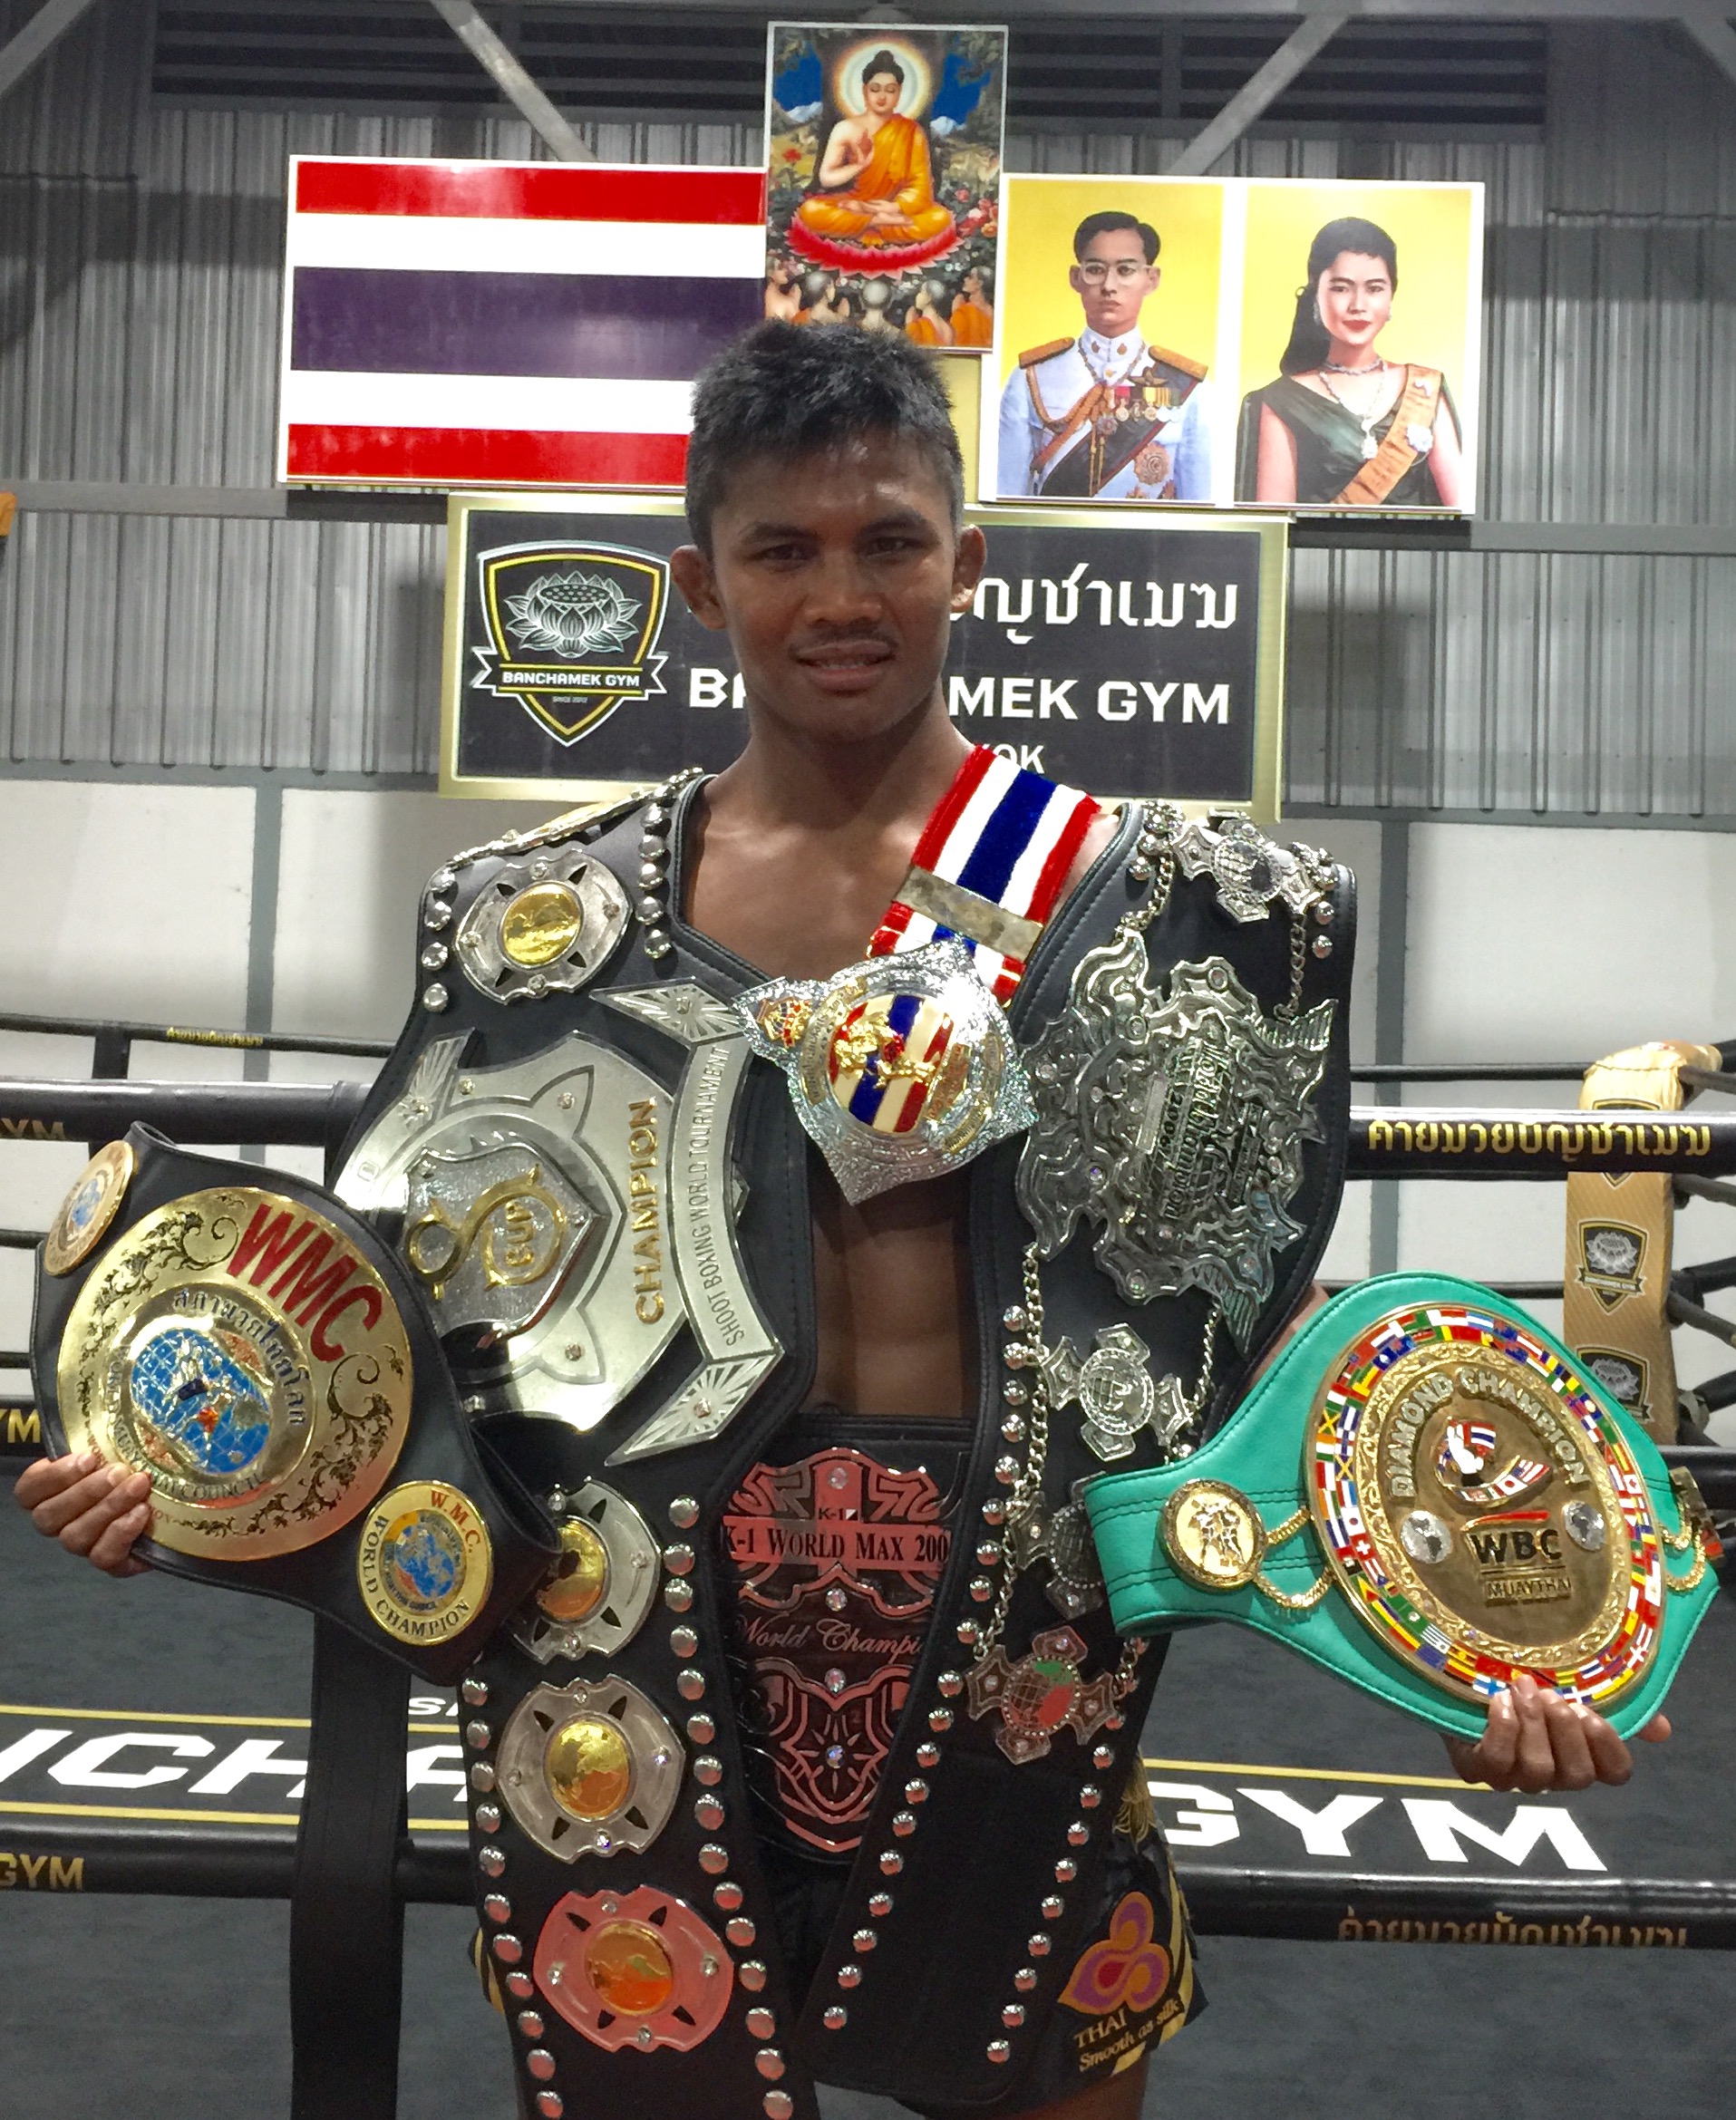
บัวขาว บัญชาเมฆ

| honorific_prefix = ร้อยโท
| name = สมบัติ บัญชาเมฆ
| image = Picbuakaw.jpg
| image_size = 200px
| nickname = บัติ
| birth_date = ปูมเข้ม 'บัวขาว' 'แบล๊กโกลด์' มวยโลก. หนังสือพิมพ์มติชนรายวัน. ปีที่ 35 ฉบับที่ 12420. วันอาทิตย์ที่ 12 มีนาคม พ.ศ. 2555. ISSN 1686-8188. หน้า 13
| birth_place = สุรินทร์ ประเทศไทย
| height_cm = 178
| weight_kg = 72
| spouse = อัญวีณ์ พรชัยวิบูลย์
| coach = ว่าที่ร้อยโท ธีรวัฒน์ ยิ้วยิ้มวุฒิศักดิ์ สาสังข์ธีระพงศ์ ธรรมทอง
| club = ค่ายมวย ป.ประมุข (อดีต) ซีรีส์จบ!แก๊-บัวขาวแฮบปี้เคลียร์ลงตัวค่ายมวยบัญชาเมฆ (ปัจจุบัน)
ร้อยโท สมบัติ บัญชาเมฆ หรือ บัวขาว บัญชาเมฆ ชื่อในวงการว่า บัวขาว เกิดวันที่ 8 พฤษภาคม พ.ศ. 2525 เป็นนักมวยไทย|นักมวยไทย ที่มีชื่อเสียงและเป็นที่ยอมรับในวงการการต่อสู้ระดับสากล โดยเฉพาะในทวีปยุโรปและประเทศญี่ปุ่น เคยเป็นนักมวยไทยสังกัดค่ายมวย ป.ประมุข ข้อมูลส่วนสูงในศึกRWSอยู่ที่ 178 เซนติเมตร น้ำหนัก 72.9 กิโลกรัม บัวขาวจัดเป็นหนึ่งในนักกีฬาอาชีพไทยที่ทำรายได้สูง โดยส่วนใหญ่มาจากการชกมวยที่ต่างประเทศ นอกจากนี้แล้ว ยังมีผลงานการแสดงในภาพยนตร์ไทยเรื่อง "ซามูไร อโยธยา" ซามูไรอโยธยา (2010) และใน พ.ศ. 2554 บัวขาวได้เข้าร่วมแข่งขันในรายการไทยไฟต์ ที่ประเทศไทย ในรุ่น 70 กิโลกรัมน็อกเอาต์ฉบับมวยสยาม. ปีที่ 23 ฉบับที่ 1981. วันที่ 5-11 ตุลาคม 2554. ISSN 15135438. หน้า 11 ซึ่งได้เป็นแชมป์ของการแข่งขัน
บัวขาวเข้าแข่งขันไทยไฟต์อีกครั้งในวันที่ 23 ตุลาคม พ.ศ. 2555 ซึ่งจัดขึ้นที่มหาวิทยาลัยกรุงเทพธนบุรี โดยครั้งนี้ได้พบกับเมาโร เซียรา ซึ่งเป็นนักมวยไทยชาวอิตาลี และบัวขาวเป็นฝ่ายชนะน็อคมวยสยามรายวัน. ปีที่ 20 ฉบับที่ 6995. วันพุธที่ 24 ตุลาคม พ.ศ. 2555. หน้า 6
นอกเหนือจากกีฬาชกมวยแล้ว บัวขาวยังเคยเล่นฟุตบอลอาชีพในไทยลีก ดิวิชั่น 2 ให้กับสโมสรฟุตบอลอาร์แบค ฤดูกาล 2014 ในตำแหน่งศูนย์หน้า
ปัจจุบันบัวขาวยังรับราชการทหารที่โรงเรียนกำลังสำรอง หน่วยบัญชาการรักษาดินแดนและจบการศึกษาจากมหาวิทยาลัยรัตนบัณฑิต
==ชาติภูมิ==
สมบัติ บัญชาเมฆ หรือบัวขาว เป็นบุตรของนายเล็ง กับนางปาน (เสียชีวิตแล้ว) บัญชาเมฆ คุณพ่อเป็นชาวอำเภอปรางค์กู่ จังหวัดศรีสะเกษ ส่วนคุณแม่เป็นชาวจังหวัดสุรินทร์ ซึ่งมีเชื้อสายชาวกูย "บัวขาว" โพสต์คือคนไทย เชื้อสายกูย ไม่ใช่เขมร เข้าใจตรงกันนะ "บัวขาว" โพสต์ร่ายยาว ตนคือคนไทยเชื้อสายกูย ไม่ใช่เขมร โดยครอบครัวบัญชาเมฆ มีบุตร 5 คน ชาย 2 หญิง 3 โดยบัวขาว เป็นบุตรคนที่ 4 ชีวประวัติ บัวขาว บัญชาเมฆ เกิดและเริ่มชีวิตอาชีพมวยไทย ตั้งแต่อายุ 8 ขวบ ที่อำเภอสำโรงทาบ จังหวัดสุรินทร์ จากนั้น เขาได้เข้ากรุงเทพมาสังกัดค่ายมวย ป.ประมุข เมื่ออายุ 15 ปี บัวขาวได้รับเข็มขัดแชมป์มาครองเป็นจำนวนมากภายหลังเริ่มอาชีพมวยไทยที่กรุงเทพ ได้แชมป์เวทีมวยสยามอ้อมน้อย รุ่นเฟเธอร์เวท แชมป์ประเทศไทยรุ่นเฟเธอร์เวท และแชมป์ที่เวทีมวยสยามอ้อมน้อยอีกครั้ง ในรุ่นไลท์เวท ในปี พ.ศ. 2545 บัวขาวชนะเลิศมวยไทยมาราธอนโตโยต้า รุ่น 140 ปอนด์ ที่สนามมวยเวทีลุมพินี ชนะโคบายาชินักชกชาวญี่ปุ่นเปิดประวัติ บัวขาว ป.ประมุข. มติชนสุดสัปดาห์. ปีที่ 32 ฉบับที่ 1648. วันที่ 16-22 มีนาคม พ.ศ. 2555. ISSN 1686-8196. หน้า 96
พ.ศ. 2547 ชนะเลิศรายการ เค-วัน เวิลด์แมกซ์ 2004 ที่กรุงโตเกียว ประเทศญี่ปุ่น โดยชนะ จอห์น เวย์น พาร์ นักมวยไทยชาวออสเตรเลีย โคะฮิรุมาคิ ทากะยูกิ และมาซาโตะแชมป์เก่าชาวญี่ปุ่น และในปีต่อมา บัวขาวเกือบที่จะรักษาแชมป์รายการ เค-วัน ได้ โดยแพ้คะแนน แอนดี้ ซาวเวอร์ ในนัดชิงชนะเลิศอย่างน่ากังขา
พ.ศ. 2549 เข้าชิงชนะเลิศรายการ เค-วัน เวิลด์แมกซ์ ได้ติดต่อกันเป็นปีที่ 3 และเป็นแชมป์ได้อีกครั้ง โดยเป็นนักมวยคนแรกในรายการนี้ที่ชนะเลิศสองสมัย
พ.ศ. 2550 เข้าแข่งขันรายการ เค-วัน เวิลด์แมกซ์ ในวันที่ 28 มิถุนายน พ.ศ. 2550 บัวขาวสามารถผ่านเข้ารอบ 8 คนสุดท้ายโดยชนะคะแนน ไนกีย์ "เดอะ เนเจอรัล" โฮลต์ซเคน นักมวยดัตช์|ชาวฮอลแลนด์
พ.ศ. 2551 เข้าแข่งขันรายการ เค-วัน เวิลด์แมกซ์ โดยบัวขาวแพ้น็อกให้กับ โยชิฮิโร ซาโตะ นักมวยชาวญี่ปุ่น แฟนมวยบางส่วนกังขาว่ามีการล้มมวยหรือไม่ แต่พิจารณาแล้วพบว่าบัวขาวแพ้น็อกจริง ๆ ด้วยเข่าของซาโตะทำให้จุกและโดนหมัดฮุคเข้ากกหูสลบคาเวที นับเป็นความเสียใจของผู้ชมชาวไทยครั้งหนึ่ง
พ.ศ. 2552 เข้าแข่งขันรายการ เค-วัน เวิลด์แมกซ์ โดยคราวนี้สามารถเข้าถึงรอบ 4 คนสุดท้าย แต่ต้องมาแพ้คะแนนให้แอนดี้ ซาวเวอร์ คู่ปรับเก่าอย่างน่ากังขาอีกหน บัวขาวถึงกับออกมาให้สัมภาษณ์ว่าอยากให้กรรมการชี้แจงผลการตัดสิน แฟนมวยเควันต่างพากันเห็นใจบัวขาวโดยมีหลักฐานคือผลโหวตนักสู้เค-วันแม็กซ์ของปีนี้ บัวขาวได้เป็นอันดับ 2 ด้อยกว่าเพียงจอร์จิโอ เปโตรเซียน ผู้เป็นแชมป์รายการเควันปีนี้เท่านั้น
พ.ศ. 2554 เข้าแข่งขันในรายการไทยไฟท์ โดยเป็นฝ่ายชนะน็อค ไมเคิล พิซิเทโล่ ซึ่งเป็นนักมวยไทยชาวฝรั่งเศสในรอบรองชนะเลิศ และได้พบกับแฟร้งค์ จอร์จี้ จากประเทศออสเตรเลียในรอบชิงชนะเลิศที่ลานพระบรมรูปทรงม้า ในวันที่ 18 ธันวาคม ของปีเดียวกันนี้มวยสยามรายวัน. ปีที่ 19 ฉบับที่ 6664. วันจันทร์ที่ 28 พฤศจิกายน พ.ศ. 2554. หน้า 6 ซึ่งบัวขาวเป็นฝ่ายชนะ และครองแชมป์ในการแข่งขันครั้งนี้
พ.ศ. 2555 ตกเป็นข่าวฮือฮาเมื่อได้หายตัวออกจากค่ายอย่างเป็นปริศนา หลังจากนั้นไม่นาน บัวขาวก็ได้ปรากฏตัวพร้อมเผยว่า ที่ต้องหนีออกจากค่ายเนื่องจากไม่พอใจในหลาย ๆ อย่าง และต้องการเป็นอิสระ ซึ่งทางค่าย ป.ประมุขก็ได้เผยว่า หากบัวขาวขึ้นชกต่อไป จะถือว่าผิดสัญญาตามกฎหมาย และจะทำการฟ้องร้อง แต่ในในวันที่ 17 เมษายน บัวขาวได้ขึ้นชกในรายการไทยไฟท์ ในนัดเปิดรายการ ที่แหลมบาลีฮาย พัทยา ในรุ่น 70 กิโลกรัม ในฐานะแชมป์เก่า เป็นฝ่ายเอาชนะน็อก รัสเต็ม ซารีปอฟ นักมวยชาวรัสเซียไปได้ในยกที่ 2 ซึ่งหลังการชก บัวขาวเปิดเผยว่า ตนขึ้นชกโดยไม่กลัวว่าจะผิดกฎหมาย แม้จะต้องติดคุกก็ตาม หน้า 19 เดลินิวส์ฉบับที่ 22,833: วันพุธที่ 18 เมษายน พ.ศ. 2555
ปัจจุบัน ทำค่ายมวยที่บ้านเกิดบ้านสองหนอง อำเภอสำโรงทาบจ.สุรินทร์ "ค่ายบัญชาเมฆ"เพื่อให้เยาวชนรุ่นใหม่ได้มีโอกาสศึกษาศิลปะแม่ไม้มวยไทย
== วุฒิการศึกษา ==
* สำเร็จการศึกษา บริหารธุรกิจบัณฑิต (ปริญญาตรี) สาขาการจัดการ หลักสูตรบริหารธุรกิจบัณฑิต (บธ.บ.) มหาวิทยาลัยรัตนบัณฑิต ปีการศึกษา 2559
ในการนี้ ทูลกระหม่อมหญิงอุบลรัตนราชกัญญา สิริวัฒนาพรรณวดี เสด็จพระดำเนินเป็นองค์ประธาน ในพิธีพระราชทานปริญญาบัตรแก่ผู้สำเร็จการศึกษา มหาวิทยาลัยรัตนบัณฑิต ประจำปีการศึกษา 2559 ณ อาคารชุมพรเขตอุดมศักดิ์ หอประชุมกองทัพเรือ กรุงเทพมหานคร (วันที่ 30 พฤศจิกายน พ.ศ. 2560)
* สำเร็จการศึกษา รัฐประศาสนศาสตรมหาบัณฑิต (ปริญญาโท) สาขาวิชาการบริหารสาธารณะ (ภาคพิเศษ) วิทยาลัยบริหารศาสตร์ มหาวิทยาลัยแม่โจ้ ปีการศึกษา 2565
== การหายตัวไปใน พ.ศ. 2555 ==
ตั้งแต่วันที่ 1 มีนาคม พ.ศ. 2555 บัวขาวได้หายตัวไปอย่างลึกลับ และไม่สามารถติดต่อได้ โดยทางฝ่ายจัดการได้ยกเลิกแผนการเดินทางไปประเทศญี่ปุ่น ตลอดจนแผนการแข่งขันที่จะจัดขึ้นทั้งในประเทศฝรั่งเศส และอังกฤษคมชัดลึก. ปีที่ 11 ฉบับที่ 3794. วันเสาร์ที่ 10 มีนาคม พ.ศ. 2555. หน้า 23-24 โดยมีการกล่าวถึงการหายตัวของบัวขาวในสื่อมวลชนหลายแห่ง ทั้งในและนอกประเทศไทยหนังสือพิมพ์มติชนรายวัน. ปีที่ 35 ฉบับที่ 12419. วันอาทิตย์ที่ 11 มีนาคม พ.ศ. 2555. ISSN 1686-8188. หน้า 12คมชัดลึก. ปีที่ 11 ฉบับที่ 3795. วันอาทิตย์ที่ 11 มีนาคม พ.ศ. 2555. หน้า 31 และในที่สุด บัวขาวก็ได้เปิดเผยตัว โดยให้สัมภาษณ์ว่า ที่หายตัวนั้นไปไม่ได้เป็นอารมณ์ชั่ววูบ แต่ตัดสินใจอย่างดีแล้ว เนื่องจากไม่พอใจในเรื่องส่วนแบ่งค่าตัวของตัวเอง และนักมวยรุ่นน้องในค่าย "บัวขาว" โผล่!เคืองค่าย ขอพักใจไม่มีกำหนด จากผู้จัดการออนไลน์
ที่สุดในวันที่ 17 เมษายน ปีเดียวกัน บัวขาวได้ขึ้นชกในรายการไทยไฟท์ ที่แหลมบาลีฮาย พัทยา ในรุ่น 70 กิโลกรัม ในฐานะแชมป์เก่า และถือเป็นนักมวยแทน ไทรโยค พุ่มพันธุ์ม่วง ที่พักผ่อนไม่เกิน 21 วัน ตามพระราชบัญญัติกีฬามวย โดยเป็นฝ่ายเอาชนะน็อก รัสเต็ม ซารีปอฟ นักมวยชาวรัสเซียไปได้ในยกที่ 2 ซึ่งหลังการชก บัวขาวเปิดเผยทั้งน้ำตาว่า ตนขึ้นชกโดยไม่กลัวว่าจะผิดกฎหมาย แม้จะต้องติดคุกก็ตาม เพราะก่อนหน้านั้นทางค่าย ป.ประมุข ได้เปิดเผยสัญญาว่า หากบัวขาวขึ้นชกในรายการนี้โดยที่ไม่สังกัดค่ายจะถือว่าผิดกฎหมาย และจะทำการฟ้องร้องหน้า 19 เดลินิวส์ฉบับที่ 22,833: วันพุธที่ 18 เมษายน พ.ศ. 2555
บัวขาว ได้ร่วมกับ ดี พุฒหอม (ครูมวยคนแรก) และ ทอง บุรากร (เทรนเนอร์คนแรก) เปิดค่ายฝึกสอนมวยไทย ที่จังหวัดสุรินทร์ โดยใช้ชื่อค่าย "บัวขาว" หรือ "บัญชาเมฆ" เป็นชื่อชั่วคราวหนังสือพิมพ์มติชนรายวัน. ปีที่ 35 ฉบับที่ 12430. วันพฤหัสบดีที่ 22 มีนาคม พ.ศ. 2555. ISSN 1686-8188. หน้า 15 ก่อนที่จะเซ็นสัญญาร่วมกับค่ายมวย ป.ประมุขอีกครั้งเป็นระยะเวลา 5 ปี
== ชีวิตส่วนตัว ==
ด้านครอบครัว มีภรรยานอกสมรสก็คือ นางสาวอัญวีณ์ พรชัยวิบูลย์ หรือเก๋ มีลูกสาว 1 คนก็คือ ด.ญ.พิมพ์ญาดา บัญชาเมฆ (สกุลเดิม : พรชัยวิบูลย์) หรือน้องมีตังค์ และอีกชื่อหนึ่งน้องข้าวหอม ซึ่งเกิดเมื่อวันที่ 1 ธันวาคม 2558 “บัวขาว”รับ“มีตังค์”ลูกสาว โอดเมียเรียกเลี้ยงดู25ล.
== โปรโมเตอร์ ==
บัวขาว ได้เป็นโปรโมเตอร์จัดการแข่งขันชกมวยเองเมื่อปี พ.ศ. 2556 ในรายการ "แม็กซ์เวิลด์แชมเปี้ยน 2013" ที่สนามสุรินทร์ภักดี จังหวัดสุรินทร์ ซึ่งเป็นรายการการแข่งขันมวยไทยในระดับนานาชาติ ในแบบทัวร์นาเมนต์ โดยการแข่งขันเริ่มขึ้นในวันที่ 6 พฤษภาคม ปีเดียวกันบัวขาว'ประเดิม", หน้า 21-21, 38. ไทยรัฐ: ปีที่ 34 ฉบับที่ 20177. ศุกร์ที่ 19 เมษายน พ.ศ. 2556
== รับราชการทหาร ==
บัวขาว บัญชาเมฆ หรือนายสมบัติ บัญชาเมฆ ได้เข้ารายงานตัวที่ โรงเรียนนายสิบทหารบก ค่ายธนะรัชต์ ศูนย์การทหารราบ อำเภอปราณบุรี จังหวัดประจวบคีรีขันธ์ เมื่อวันที่ 6 ตุลาคม พ.ศ. 2557 เพื่อเป็นทหาร โดยได้รับตำแหน่งแรกเป็นรองผู้บังคับหมู่ หมวดบริการ กองร้อยบริการ กองบริการ โรงเรียนการกำลังสำรอง ศูนย์การกำลังสำรอง
===การศึกษาหลักสูตรทางการทหาร===
* จบหลักสูตรส่งทางอากาศ รุ่นที่ 338 โรงเรียนสงครามพิเศษ ศูนย์สงครามพิเศษ
== ค่ายมวยบัญชาเมฆ ==
บัวขาวก่อตั้ง "ค่ายมวยบัญชาเมฆ" ซึ่งมีนักมวยไทยที่มีชื่อเสียงอีก 2 คน คือ ซุปเปอร์บอน บัญชาเมฆ และ นารูโตะ บัญชาเมฆ และ ธนาธร บัญชาเมฆ (ดาวรุ่งโต๊ะจีน)
== เกียรติประวัติ ==
* แชมป์ประเทศไทย รุ่นเฟเธอร์เวท (ที่สนามมวยลุมพินี) ปี 2544
* แชมป์ K-1 World MAX champion ปี 2547 (2004) และ 2549 (2006) เข้าชิงรอบสุดท้ายถึง 5 ครั้ง ได้แชมป์ 2 สมัย
* แชมป์ 2010 Shoot Boxing S-Cup World champion ปี 2553 คนไทยคนแรก และคนเดียวในประเทศไทย
* แชมป์ สภามวยไทยโลก ในพระบรมราชูปถัมภ์ WMC World champion ปี 2549, 2552, 2554, 2557
* แชมป์ สภามวยโลก WBC Muaythai Diamond World Championship ปี 2557
* แชมป์ ไหว้ครูมวยไทยสวยงาม สนามมวยลุมพินี ปี 2545
* ถ้วยพระราชทาน พระบาทสมเด็จพระเจ้าอยู่หัว รัชกาลที่ ๙ แชมป์มวยไทยไฟท์ ปี 2554, 2555
* ถ้วยพระราชทาน พระบาทสมเด็จพระเจ้าอยู่หัว รัชกาลที่ ๙ รางวัลนักกีฬาอาชีพดีเด่น ปี 2555
* ถ้วยพระราชทาน กษัตริย์อัลแบร์ตที่ 2 แห่งโมนาโค แชมป์ "มอนติคาโล ไฟต์ติง มาสเตอร์" ปี 2557
* กรรมการบริหารสมาคมกีฬาคิกบ็อกซิงแห่งประเทศไทย และผู้จัดการทีมนักกีฬากีฬาคิกบ็อกซิงในซีเกมส์ 2021|คิกบ็อกซิงทีมชาติไทย ในการแข่งขันกีฬาซีเกมส์ 2021 ที่ประเทศเวียดนาม
* ได้รับโล่ห์ ลักษณะผู้นำดีเด่น โรงเรียนสงครามพิเศษ ศูนย์สงครามพิเศษ
==รางวัลเชิดชูเกียรติคุณ,ปริญญากิตติมศักดิ์==
* เข้ารับพระราชทานปริญญาบัตรวิทยาศาสตร์มหาบัณฑิตกิตติมศักดิ์ (ปริญญาโทกิตติมศักดิ์เชิดชูเกียรติคุณ) สาขาวิทยาศาสตร์การกีฬา โดยมติสภามหาวิทยาลัยเกษตรศาสตร์ ปี พ.ศ. 2556
ในการนี้ สมเด็จพระเจ้าลูกเธอ เจ้าฟ้าจุฬาภรณ์วลัยลักษณ์ อัครราชกุมารี เสด็จพระราชดำเนินแทนพระองค์ ในพิธีพระราชทานปริญญาบัตร
* เข้ารับพระราชทานปริญญาปรัชญาดุษฎีบัณฑิตกิตติมศักดิ์ (ปริญญาเอกกิตติมศักดิ์เชิดชูเกียรติคุณ) สาขาวิชายุทธศาสตร์ การพัฒนาภูมิภาค (กลุ่มการศึกษาและจัดการภูมิปัญญา) โดยมติสภามหาวิทยาลัยราชภัฏสุรินทร์ ปี พ.ศ. 2557
ในการนี้ สมเด็จพระบรมโอรสาธิราช เจ้าฟ้ามหาวชิราลงกรณ สยามมกุฎราชกุมาร เสด็จพระราชดำเนินแทนพระองค์ ในพิธีพระราชทานปริญญาบัตร
* ได้รับปริญญาศิลปศาสตรดุษฎีบัณฑิตกิตติมศักดิ์ สาขาวิชาการจัดการการกีฬา (ปริญญาเอกกิตติมศักดิ์เชิดชูเกียรติคุณ) โดยมติสภามหาวิทยาลัยรัตนบัณฑิต ปี พ.ศ. 2565
== สถิติการแข่งขัน ==
| class="toccolours" width=95% style="clear:both; margin:1.5em auto; font-size:85%; text-align:center;"
|-
! colspan=2 style="background:#A9A9A9" | สถิติการแข่งขัน
|- valign="top"
|
ชนะ 243 ครั้ง (ชนะน็อค 74 ครั้ง), แพ้ 24 ครั้ง, เสมอ 14 ครั้ง
|class="wikitable" width="100%"
|- align="center" bgcolor="#dddddd"
| วันที่ || ผล || คู่ชก || รายการ || สถานที่ || วิธีชนะ || ยก || เวลา
|- style="background:#cfc;"
| 2024-03-23 || Win ||align=left| มิโนรุ คิมูระ|| 2024_in_Rizin_Fighting_Federation#Rizin Landmark 9|Rizin Landmark 9 || Kobe, Japan ||KO (Right cross) || 2 ||1:19
|- style="background:#cfc;"
| 2023-12-02 || Win ||align=left| Nayanesh Ayman || Legend of Rajadamnern: The Revenge || Bangkok, Thailand ||Decision (Unanimous) || 3 || 3:00
|- style="background:#c5d2ea;"
| 2023-09-24 || NC ||align=left| Wang Yanlong || Grandview International Fight Super Competition || Guangzhou, China || No contest (Ruleset confusion) || 1 || 3:00
|- style="background:#c5d2ea;"
| 2023-09-09 || NC ||align=left| Yasuhiro Kido || Legend of Rajadamnern: Last of the Generation, Rajadamnern Stadium || Bangkok, Thailand || Doctor stoppage (head clash) || 2 ||
|- style="background:#c5d2ea;"
| 2023-05-06 || Draw ||align=left| Rukiya Anpo || 2023 in Rizin Fighting Federation#Rizin 42|Rizin 42 || Tokyo, Japan || Decision (Unanimous)|| 3 ||3:00
|- style="background:#cfc;"
| 2022-07-06 || Win ||align=left| Dmitry Varats || World Fight Muay Thai Series || Phnom Penh, Cambodia || Decision (Unanimous) || 3 || 3:00
|- style="background:#cfc;"
| 2019-10-27 || Win ||align=left| Chris Ngimbi || MAS Muay Thai || Phnom Penh, Cambodia || TKO (Referee stoppage) || 1 || 4:10
|- style="background:#cfc;"
| 2019-03-09|| Win ||align=left| Artem Pashporin || All Star Fight 8||Thailand || Decision (Unanimous)|| 3 || 3:00
|- style="background:#cfc;"
| 2019-01-27 || Win ||align=left| Niclas Larsen || All Star Fight 7 || Phuket, Thailand || TKO (Referee stoppage) || 3 || 3:00
|- style="background:#cfc;"
| 2018-11-04 || Win ||align=left| Gaetan Dambo|| All Star Fight 6 || Pattaya, Thailand || Decision (Unanimous) || 3 || 3:00
|- style="background:#cfc;"
| 2018-07-06 || Win ||align=left| Michael Krcmar|| All Star Fight 5 || Prague, Czech Republic || Decision (Unanimous) || 3 || 3:00
|- style="background:#cfc;"
| 2018-05-21 || Win ||align=left| Victor Nagbe || All Star Fight 4 || Hong Kong || Decision (Unanimous) || 3 || 3:00
|- style="background:#cfc;"
| 2018-04-28 || Win ||align=left| Luis Passos || All Star Fight 3 || Bangkok, Thailand || Decision (Unanimous) || 3 || 3:00
|- style="background:#fbb;"
| 2018-03-05 || Loss||align=left| Jonay Risco || Enfusion 63 || Abu Dhabi || Decision|| 5 || 3:00
|-
! style=background:white colspan=9 |
|- style="background:#cfc;"
| 2018-02-04 || Win ||align=left| Nayanesh Ayman || 2018 in Kunlun Fight|Kunlun Fight 69 || Guiyang, China || KO (Left Hook) || 1 || 2:06
|- style="background:#cfc;"
| 2017-11-12 || Win ||align=left| Marouan Toutouh || 2017 in Kunlun Fight|Kunlun Fight 67 || Sanya, China || KO (Left Hook) || 2 || 1:03
|- style="background:#cfc;"
| 2017-09-30 || Win ||align=left| Sergey Kulyaba || All Star Fight 2 || Bangkok, Thailand || Decision (Unanimous) || 3 || 3:00
|-
|- style="background:#cfc;"
| 2017-08-20 || Win ||align=left| Azize Hlali || All Star Fight || Bangkok, Thailand || KO (Left Hook) || 1 || 2:52
|-
|- style="background:#cfc;"
| 2017-06-11 || Win ||align=left| Kong Lingfeng || 2017 in Kunlun Fight|Kunlun Fight 62 || Bangkok, Thailand || Decision (Unanimous) || 3 || 3:00
|-
|- style="background:#cfc;"
| 2017-01-01 || Win ||align=left| Tian Xin || 2017 in Kunlun Fight|Kunlun Fight 56 || Sanya, China || Decision (Unanimous) || 3 || 3:00
|-
|- style="background:#cfc;"
| 2016-12-10 || Win ||align=left| Andrei Kulebin || Phoenix Fighting Championship || Lebanon|Zouk Mikael, Lebanon || Decision (Unanimous) || 3 || 3:00
|-
! style=background:white colspan=9 |
|- style="background:#fbb;"
| 2016-11-05 || Loss ||align="left"| Yi Long || 2016 in Wu Lin Feng#Wu Lin Feng 2016: Fight of the Century 2|Wu Lin Feng 2016: Fight of the Century || Zhengzhou, China || Decision (Unanimous)|| 3 || 3:00
|-
! style=background:white colspan=9 |
|- style="background:#cfc;"
| 2016-09-24 || Win ||align=left| Dylan Salvador || 2016 in Kunlun Fight#Kunlun Fight 53|Kunlun Fight 53 - Muay Thai 70kg Championship || Beijing, China || Decision || 3 || 3:00
|-
! style=background:white colspan=9 |
|- style="background:#cfc;"
| 2016-06-05 || Win ||align=left| Wang Weihao || 2016 in Kunlun Fight#Kunlun Fight 45|Kunlun Fight 45 || Chengdu, China || TKO (Right High Kick) || 1 || 2:35
|- style="background:#cfc;"
| 2016-03-20 || Win ||align=left| Kong Lingfeng || 2016 in Kunlun Fight#Kunlun Fight 39|Kunlun Fight 39 || Dongguan, China || Decision (Unanimous) || 3 || 3:00
|- style="background:#cfc;"
| 2016-01-09 || Win ||align=left| Liu Hainan || 2016 in Kunlun Fight#Kunlun Fight 36|Kunlun Fight 36 || Shanghai, China || Decision (Unanimous) || 3 || 3:00
|- style="background:#cfc;"
| 2015-10-28 || Win ||align=left| Gu Hui || 2015 in Kunlun Fight#Kunlun Fight 32|Kunlun Fight 32 || Dazhou, China || TKO (knees)|| 2 || 1:54
|- style="background:#fbb;"
| 2015-07-28 || Loss ||align=left| Khayal Dzhaniev || Topking World Series 4 – 70&nbsp;kg Tournament, Semi-finals || Hong Kong, China || Decision || 3 || 3:00
|- style="background:#cfc;"
| 2015-07-01 || Win ||align=left| Artem Pashporin || T-one Muay Thai 2015 || Beijing, China ||Decision (Unanimous) || 3 || 3:00
|- style="background:#cfc;"
| 2015-06-06 || Win ||align=left| Yi Long || Wu Lin Feng 2015 – Fight of the Century || Jiyuan, China || Decision (Unanimous) || 3 || 3:00
|-
! style=background:white colspan=9 |
|- style="background:#cfc;"
| 2015-05-02 ||Win ||align=left| Yuan Bin || Quanwei WMC Muaythai International Title 2015 || Xiamen, China || Decision || 3 || 3:00
|-
! style=background:white colspan=9 |
|- style="background:#cfc;"
| 2014-12-20 || Win ||align=left| Dmytro Konstantinov || Topking World Series 3 – 70&nbsp;kg Tournament, Quarter-finals || Hong Kong, China || Decision (unanimous) || 3 || 3:00
|- style="background:#cfc;"
| 2014-11-15 || Win ||align=left| Steve Moxon || Topking World Series 2 || Paris, France || TKO (elbow) || 3 || 1:07
|- style="background:#fbb;"
| 2014-10-11 || Loss ||align=left| Enriko Kehl || K-1 World MAX 2014 World Championship Tournament Final || Pattaya, Thailand || Forfeit (Left before announcement of the 4th) || 4 || 0:00
|-
! style=background:white colspan=9 |
|- style="background:#cfc;"
| 2014-09-13 || Win ||align=left| Zhang Chunyu || Topking World Series - 70&nbsp;kg Tournament, Final 16 || Minsk, Belarus || Decision (unanimous) || 3 || 3:00
|- style="background:#cfc;"
| 2014-08-15 || Win ||align=left| Abdoul Touré || Chiang Rai WBC Muaythai Championship || Chiang Rai|Chiang Rai, Thailand || TKO (Right cross elbow) || 3 || 0.44
|-
! style=background:white colspan=9 |
|- style="background:#cfc;"
| 2014-06-14 || Win ||align=left| Djime Coulibaly || Monte Carlo Fighting Masters 2014 || Monte Carlo, Monaco || Decision (unanimous) || 5 || 3:00
|-
! style=background:white colspan=9 |
|- style="background:#cfc;"
|2014-06-06 || Win || align=left| Adaylton Freitas || Muay Thai in Macau || Macau || KO (Left High Kick)|| 2 || 1:12
|- style="background:#cfc;"
|2014-04-14 || Win || align=left| Victor Nagbe || Combat Banchamek || Surin, Thailand || Decision (unanimous) || 3 || 3:00
|- style="background:#cfc;"
|2014-02-23 || Win || align=left| Lee Sung-Hyun || List of K-1 events|K-1 World MAX 2013 Final 4|| Baku, Azerbaijan || Decision (unanimous) || 3 || 3:00
|-
! style=background:white colspan=9 |
|- style="background:#cfc;"
| 2013-12-28 || Win ||align=left| :zh:周志鹏|Zhou Zhipeng || List of K-1 events|K-1 World MAX 2013 Quarter-finals || Foshan, China || Extension round decision || 4 || 3:00
|-
! style=background:white colspan=9 |
|- style="background:#cfc;"
| 2013-12-10 || Win ||align=left| Enriko Kehl || Max Muay Thai|MAX Muay Thai 5: The Final Chapter || Khon Kaen, Thailand || Decision || 3 || 3:00
|- style="background:#cfc;"
| 2013-10-06 || Win ||align=left| Yoshihiro Sato || Max Muay Thai|MAX Muay Thai 4 || Sendai, Japan || Decision || 3 || 3:00
|- style="background:#cfc;"
| 2013-09-14 || Win ||align=left| David Calvo || List of K-1 events|K-1 World MAX 2013 Final 16|| Mallorca, Spain || KO (left hook to the body) || 1 || 2:20
|-
! style=background:white colspan=9 |
|- style="background:#cfc;"
| 2013-08-10 || Win ||align=left| Dong Wenfei || Wu Lin Feng & MAX Muay Thai 3 || Zhengzhou, China || Decision (2-1) || 3 || 3:00
|- style="background:#cfc;"
| 2013-05-06 || Win || align=left| Malik Watson || Max Muay Thai|MAX Muay Thai 1 || Surin, Thailand|Surin, Thailand || KO || 2 ||
|- align="center" bgcolor="#CCFFCC"
| 2012-12-16 || ชนะ ||align=left| วิตาลี เกอร์คอฟ || ไทยไฟต์|ไทยไฟท์ 2012: คิงออฟมวยไทยทัวร์นาเมนท์ รอบชิงชนะเลิศ, 70 กก. ไฟนอล || ลานพระบรมรูปทรงม้า กรุงเทพ ประเทศไทย || กรรมการตัดสิน || 3 || 3:00
|-
! style=background:white colspan=9 |
|-
|- align="center" bgcolor="#CCFFCC"
| 2012-11-25 || ชนะ ||align=left| Tomoyuki Nishikawa|| ไทยไฟต์|ไทยไฟท์ 2012: คิงออฟมวยไทยทัวร์นาเมนท์ รอบสอง, 70 กก. เซมิไฟนอล || นครราชสีมา ประเทศไทย || กรรมการตัดสิน (เป็นเอกฉันท์) || 3 || 3:00
|- align="center" bgcolor="#CCFFCC"
| 2012-10-23 || ชนะ ||align=left| Mauro Serra|| ไทยไฟต์|ไทยไฟท์ 2012: คิงออฟมวยไทยทัวร์นาเมนท์ รอบแรก, 70 กก. ควอเตอร์ไฟนอล || กรุงเทพ ประเทศไทย || ทีเคโอ (เข่าขวาเข้าลำตัว) || 3 ||
|- align="center" bgcolor="#CCFFCC"
| 2012-08-17 || ชนะ ||align=left| Toure Abdoul|| ไทยไฟท์ เอ็กซ์ตรีม 2012 || เลสเตอร์ อังกฤษ || ทีเคโอ (เตะขวากลางลำตัว) || 2 || 1:02
|- align="center" bgcolor="#CCFFCC"
| 2012-04-17 || ชนะ ||align=left| Rustem Zaripov|| ไทยไฟต์|ไทยไฟท์ 2012 || พัทยา ประเทศไทย || เคโอ (ไล่ถลุง) || 2 || 2:45
|- align="center" bgcolor="#CCFFCC"
| 2012-01-21 || ชนะ ||align=left| Dzhabar Askerov|| Yokkao Extreme 2012 || มิลาน อิตาลี || กรรมการตัดสิน || 3 || 3:00
|- align="center" bgcolor="#CCFFCC"
| 2011-12-18 || ชนะ ||align=left| Frank Giorgi|| ไทยไฟท์ 2011 70 กก. ทัวร์นาเมนท์, ไฟนอล || กรุงเทพ ประเทศไทย || กรรมการตัดสิน || 3 || 3:00
|-
! style=background:white colspan=9 |
|-
|- align="center" bgcolor="#CCFFCC"
| 2011-11-27 || ชนะ ||align=left| Mickael Piscitello|| ไทยไฟท์ 2011 70 กก. ทัวร์นาเมนท์, เซมิ ไฟนอล || กรุงเทพ ประเทศไทย || เคโอ (ข้อศอกขวา) || 3 ||
|-
|- align="center" bgcolor="#CCFFCC"
| 2011-09-25 || ชนะ ||align=left| Abdallah Mabel|| ไทยไฟท์ 2011 70 กก. ทัวร์นาเมนท์, ควอเตอร์ ไฟนอล || กรุงเทพ ประเทศไทย || กรรมการตัดสิน || 3 || 3:00
|-
|- align="center" bgcolor="#CCFFCC"
| 2011-09-02 || ชนะ ||align=left| Warren Stevelmans|| มวยไทย พรีเมียร์ ลีก: รอบ 1 || ลอง บีช, ซีเอ ประเทศสหรัฐอเมริกา || ทีเคโอ || 4 ||
|-
! style=background:white colspan=9 |
|- align="center" bgcolor="#CCFFCC"
| 2011-08-07 || ชนะ ||align=left| โทโมอากิ มากิโน|| ไทยไฟท์|ไทยไฟท์เอ็กซ์ตรีม || อาริอาเกะ โคลอสเซียม ประเทศญี่ปุ่น || ทีเคโอ || 2 || 2:49
|-
|- align="center" bgcolor="#CCFFCC"
| 2011-07-17 || ชนะ ||align=left| Gilmar China|| ไทยไฟท์|ไทยไฟท์เอ็กซ์ตรีม || ฮ่องกง ประเทศจีน || กรรมการตัดสิน || 3 || 3:00
|-
|- align="center" bgcolor="#CCFFCC"
| 2011-05-14 || ชนะ ||align=left| Djime Coulibaly|| ไทยไฟท์|ไทยไฟท์เอ็กซ์ตรีม || กาน|เมืองคานส์ ประเทศฝรั่งเศส || กรรมการตัดสิน || 3 || 3:00
|-
|- align="center" bgcolor="#CCFFCC"
| 2011-02-12 || ชนะ ||align=left| Youssef Boughanem|| La Nuit des Titans 6, Palais des Sports || ตูร์ ประเทศฝรั่งเศส || ทีเคโอ (ไหล่หลุด) || 1 || 1:32
|- align="center" bgcolor="#CCFFCC"
| 2010-12-30 || ชนะ ||align=left| ฮิโรกิ นากาจิมะ|| เวิลด์วิคทอรี่โร้ดพรีเซนท์: โซลออฟไฟท์|| Koto, โตเกียว ประเทศญี่ปุ่น || กรรมการตัดสิน (เป็นเอกฉันท์) || 3 || 3:00
|-
|- align="center" bgcolor="#CCFFCC"
| 2010-11-23 || ชนะ ||align=left| Toby Imada|| ชู้ตบ็อกซิ่งเวิลด์ทัวร์นาเมนท์ 2010, ไฟนอล || โตเกียว ประเทศญี่ปุ่น || ทีเคโอ (เตะขา) || 2 ||
|-
! style=background:white colspan=9 |
|-
|- align="center" bgcolor="#CCFFCC"
| 2010-11-23 || ชนะ ||align=left| Henry van Opstal|| ชู้ตบ็อกซิ่งเวิลด์ทัวร์นาเมนท์ 2010, เซมิไฟนอล || โตเกียว ประเทศญี่ปุ่น || กรรมการตัดสิน (เป็นเอกฉันท์) || 3 || 3:00
|- align="center" bgcolor="#CCFFCC"
| 2010-11-23 || ชนะ ||align=left| ฮิโรกิ ชิชิโด|| ชู้ตบ็อกซิ่งเวิลด์ทัวร์นาเมนท์ 2010 ควอเตอร์ไฟนอล || โตเกียว ประเทศญี่ปุ่น || กรรมการตัดสิน (เป็นเอกฉันท์) || 3 || 3:00
|- align="center" bgcolor="#CCFFCC"
| 2010-06-19 || ชนะ ||align=left| สู เหยี่ยน || อู่หลินเฟิง || มณฑลเหอหนาน ประเทศจีน || กรรมการตัดสิน || 3 || 3:00
|- align="center" bgcolor="#CCFFCC"
| 2010-05-29 || ชนะ ||align=left| จอร์แดน วัตสัน|| MSA มวยไทยพรีเมียร์ลีก || ลอนดอน ประเทศอังกฤษ || กรรมการตัดสิน (เป็นเอกฉันท์) || 5 || 3:00
|- align="center" bgcolor="#FFBBBB"
|-
|- align="center" bgcolor="#FFBBBB"
| 2009-10-26 || แพ้ ||align=left| แอนดี้ ซูเวอร์|| เค-วัน เวิลด์แมกซ์ 2009 ไฟนอล, เซมิไฟนอล || โยโกฮามา ประเทศญี่ปุ่น || กรรมการตัดสินยกพิเศษ (แยก) || 4 || 3:00
|- align="center" bgcolor="#CCFFCC"
| 2009-07-13 || ชนะ ||align=left| นิกี้ โฮลสเคน|| เค-วัน เวิลด์แมกซ์ 2009 ไฟนอล 8|| โตเกียว ประเทศญี่ปุ่น || กรรมการตัดสิน (เป็นเอกฉันท์) || 3 || 3:00
|-
! style=background:white colspan=9 |
|-
|- align="center" bgcolor="#CCFFCC"
| 2009-06-26 || ชนะ ||align=left| จอห์น เวย์น พาร์ || แชมเปี้ยนออฟแชมเปี้ยน 2 || อ่าวมอนเตโก้ ประเทศจาเมกา || กรรมการตัดสิน (เป็นเอกฉันท์) || 5 || 3:00
|-
! style=background:white colspan=9 |small| ชนะรายการ WMC/MAD มวยไทยซูเปอร์เวลเธอร์เวท เวิลด์ไตเติ้ล
|-
|- align="center" bgcolor="#CCFFCC"
| 2009-04-21 || ชนะ ||align=left| อังเดร ดีดา|| เค-วัน เวิลด์แมกซ์ 2009 เวิลด์แชมเปี้ยนชิปทัวร์นาเมนท์ ไฟนอล 16|เค-วัน เวิลด์แมกซ์ 2009 ไฟนอล 16|| ฟุกุโอกะ ประเทศญี่ปุ่น || กรรมการตัดสินยกพิเศษ (เป็นเอกฉันท์) || 4 || 3:00
|-
! style=background:white colspan=9 |
|-
|- align="center" bgcolor="#FFBBBB"
| 2008-11-29 || แพ้ ||align=left| อัลแบร์ท เคราส์|| อิทส์โชว์ไทม์ 2008 ไอนด์โฮเวน|| ไอนด์โฮเวน ประเทศเนเธอร์แลนด์ || กรรมการตัดสิน || 3 || 3:00
|- align="center" bgcolor="#CCFFCC"
| 2008-10-01 || ชนะ ||align=left| คัลตาร์ กิลล์|แบล็คแมมบ้า || เค-วัน เวิลด์แมกซ์ 2008 ไฟนอล, รีเสิร์ฟไฟท์ || โตเกียว ประเทศญี่ปุ่น || KO (ครอสขวา) || 1 || 2:18
|- align="center" bgcolor="#FFBBBB"
| 2008-07-07 || แพ้ ||align=left| โยชิฮิโร ซาโต|| เค-วัน เวิลด์แมกซ์ 2008 ไฟนอล 8|| โตเกียว ประเทศญี่ปุ่น || KO (ฮุคขวา) || 3 || 1:50
|-
! style=background:white colspan=9 |
|-
|- align="center" bgcolor="#CCFFCC"
| 2008-04-26 || ชนะ ||align=left| Faldir Chahbari|| เค-วัน เวิลด์จีพี 2008 อินอัมสเตอร์ดัม|| อัมสเตอร์ดัม ประเทศเนเธอร์แลนด์ || กรรมการตัดสิน (แยก) || 3 || 3:00
|- align="center" bgcolor="#CCFFCC"
| 2008-04-09 || ชนะ ||align=left| อัลแบร์ท เคราส์|| เค-วัน เวิลด์แมกซ์ 2008 ไฟนอล 16|| โตเกียว ประเทศญี่ปุ่น || กรรมการตัดสินยกพิเศษ (เป็นเอกฉันท์) || 4 || 3:00
|-
! style=background:white colspan=9 |
|-
|- align="center" bgcolor="#CCFFCC"
| 2008-02-24 || ชนะ ||align=left| จูน คิม|| เค-วัน เอเชียแมกซ์ 2008 อินโซล|| โซล|โซล ประเทศเกาหลี || KO (ครอสขวา) || 2 || 0:37
|- align="center" bgcolor="#CCFFCC"
| 2008-02-02 || ชนะ ||align=left| โยชิฮิโร ซาโต|| เค-วัน เวิลด์แมกซ์ 2008 เจแปนทัวร์นาเมนท์|| โตเกียว ประเทศญี่ปุ่น || กรรมการตัดสินยกพิเศษ (จับแยก) || 4 || 3:00
|- align="center" bgcolor="#FFBBBB"
| 2007-10-03 || แพ้ ||align=left| มาซาโตะ (คิกบ็อกเซอร์)|มาซาโตะ|| เค-วัน เวิลด์แมกซ์ 2007 เวิลด์แชมเปี้ยนชิปไฟนอล ควอเตอร์ไฟนอล || โตเกียว ประเทศญี่ปุ่น || กรรมการตัดสิน (เป็นเอกฉันท์) || 3 || 3:00
|- align="center" bgcolor="#CCFFCC"
| 2007-06-28 || ชนะ ||align=left| นิกี้ โฮลสเคน|| เค-วัน เวิลด์แมกซ์ 2007 ไฟนอล อีลิมิเนชัน|| โตเกียว ประเทศญี่ปุ่น || กรรมการตัดสิน (เป็นเอกฉันท์) || 3 || 3:00
|-
! style=background:white colspan=9 |
|-
|- align="center" bgcolor="#c5d2ea"
| 2007-05-19 || เสมอ ||align=left| จอร์จิโอ เปโตรเซียน || เค-วัน ไฟท์ติ้งเน็ตเวิร์ก สแกดิเนเวียนควอลิฟิเคชัน 2007|เค-วัน สแกดิเนเวีย จีพี 2007|| สต็อกโฮล์ม ประเทศสวีเดน || กรรมการตัดสินให้เสมอกัน || 5 || 3:00
|-
! style=background:white colspan=9 |
|-
|- align="center" bgcolor="#CCFFCC"
| 2007-04-04 || ชนะ ||align=left| Andy Ologun|| เค-วัน เวิลด์แมกซ์ 2007 เวิลด์อีลิทโชว์เคส|| โยโกฮามา ประเทศญี่ปุ่น || กรรมการตัดสิน (เป็นเอกฉันท์) || 3 || 3:00
|- align="center" bgcolor="#CCFFCC"
| 2007-03-17 || ชนะ ||align=left| Dzhabar Askerov|| เค-วัน อีสต์ยุโรปแมกซ์ 2007|| วิลนีอุส ประเทศลิทัวเนีย || กรรมการตัดสิน (เป็นเอกฉันท์) || 3 || 3:00
|- align="center" bgcolor="#CCFFCC"
| 2007-02-05 || ชนะ ||align=left| Tsogto Amara|| เค-วัน เวิลด์แมกซ์ 2007 เจแปนทัวร์นาเมนท์|| โตเกียว ประเทศญี่ปุ่น || กรรมการตัดสิน (เป็นเอกฉันท์) || 3 || 3:00
|- align="center" bgcolor="#CCFFCC"
| 2006-11-24 || ชนะ ||align=left| Ole Laursen|| เค-วัน เวิลด์แมกซ์ รอบคัดเลือกยุโรปเหนือ 2007|| สต็อกโฮล์ม ประเทศสวีเดน || ทีเคโอ (ฮุคซ้าย)|| 2 || 2:49
|- align="center" bgcolor="#CCFFCC"
| 2006-09-04 || ชนะ ||align=left| Hiroki Shishido|| เค-วัน เวิลด์แมกซ์ 2006 แชมเปี้ยนส์' ชาเลนจ์|| โตเกียว ประเทศญี่ปุ่น || KO (ฮุคซ้าย) || 1 || 0:15
|- align="center" bgcolor="#CCFFCC"
| 2006-06-30 || ชนะ ||align=left| แอนดี้ ซูเวอร์|| เค-วัน เวิลด์แชมเปี้ยนชิป ไฟนอล, ไฟนอล || โยโกฮามา ประเทศญี่ปุ่น || KO (ฮุคขวา) || 2 || 2:13
|-
! style=background:white colspan=9 |
|-
|- align="center" bgcolor="#CCFFCC"
| 2006-06-30 || ชนะ ||align=left| Gago Drago|| เค-วัน เวิลด์แมกซ์ 2006 เวิลด์แชมเปี้ยนชิป ไฟนอล, เซมิไฟนอล || โยโกฮามา ประเทศญี่ปุ่น || กรรมการตัดสิน (เป็นเอกฉันท์) || 3 || 3:00
|- align="center" bgcolor="#CCFFCC"
| 2006-06-30 || ชนะ ||align=left| โยชิฮิโร ซาโต|| เค-วัน เวิลด์แมกซ์ 2006 เวิลด์แชมเปี้ยนชิป ไฟนอล, ควอเตอร์ไฟนอล || โยโกฮามา ประเทศญี่ปุ่น || KO (ฮุคซ้าย) || 2 || 0:18
|- align="center" bgcolor="#c5d2ea"
| 2006-05-26 || เสมอ ||align=left| Mourad Sari|| เค-วัน รูลส์ "Le Grand Tournoi" 2006|| ปารีส ประเทศฝรั่งเศส || กรรมการตัดสินให้เสมอกัน || 5 || 3:00
|- align="center" bgcolor="#CCFFCC"
| 2006-04-05 || ชนะ ||align=left| Virgil Kalakoda|| เค-วัน เวิลด์แมกซ์ 2006 เวิลด์ทัวร์นาเมนท์ โอเพ่น|| โตเกียว ประเทศญี่ปุ่น || ยกพิเศษ กรรมการตัดสิน (แยก) || 4 || 3:00
|-
! style=background:white colspan=9 |
|-
|- align="center" bgcolor="#CCFFCC"
| 2006-03-19 || ชนะ ||align=left| Marco Pique|| SLAMM!! Events|SLAMM "Nederland vs Thailand"|| Almere, ประเทศเนเธอร์แลนด์ || กรรมการตัดสิน (เป็นเอกฉันท์) || 5 || 3:00
|- align="center" bgcolor="#CCFFCC"
| 2006-02-18 || ชนะ ||align=left| จอมโหด เกียรติอดิศักดิ์ || WMC Explosion III || สต็อกโฮล์ม ประเทศสวีเดน || KO (ฮุคขวา) || 2 || 3:00
|-
! style=background:white colspan=9 |
|-
|- align="center" bgcolor="#CCFFCC"
| 2006-02-04 || ชนะ ||align=left| Mike Zambidis|| เค-วัน เวิลด์แมกซ์ 2006 เจแปนทัวร์นาเมนท์|| ไซตามะ ประเทศญี่ปุ่น || กรรมการตัดสิน (เป็นเอกฉันท์) || 3 || 3:00
|- align="center" bgcolor="#CCFFCC"
| 2005-11-05 || ชนะ ||align=left| Youssef Akhnikh|| มวยไทย || Trieste ประเทศอิตาลี || ทีเคโอ (Corner stoppage) || 1 || 3:00
|- align="center" bgcolor="#CCFFCC"
| 2005-09-09 || ชนะ ||align=left| Jean-Charles Skarbowsky|| เอ็กซ์โพลชัน ฮ่องกง || ฮ่องกง || กรรมการตัดสิน (เป็นเอกฉันท์) || 5 || 3:00
|-
! style=background:white colspan=9 |
|-
|- align="center" bgcolor="#FFBBBB"
| 2005-07-20 || แพ้ ||align=left| Andy Souwer|| เค-วัน เวิลด์แมกซ์ 2005 แชมเปี้ยนชิป ไฟนอล, ไฟนอล || โยโกฮามา ประเทศญี่ปุ่น || กรรมการตัดสินยกพิเศษ 2 (แยก) || 5 || 3:00
|-
! style=background:white colspan=9 |
|-
|- align="center" bgcolor="#CCFFCC"
| 2005-07-20 || ชนะ ||align=left| อัลแบร์ท เคราส์|| เค-วัน เวิลด์แมกซ์ 2005 แชมเปี้ยนชิป ไฟนอล, เซมิไฟนอล || โยโกฮามา ประเทศญี่ปุ่น || กรรมการตัดสิน (เป็นเอกฉันท์) || 3 || 3:00
|- align="center" bgcolor="#CCFFCC"
| 2005-07-20 || ชนะ ||align=left| Jadamba Narantungalag|| เค-วัน เวิลด์แมกซ์ 2005 แชมเปี้ยนชิป ไฟนอล, รอบควอเตอร์ไฟนอล || โยโกฮามา ประเทศญี่ปุ่น || กรรมการตัดสิน (เสียงข้างมาก) || 3 || 3:00
|- align="center" bgcolor="#CCFFCC"
| 2005-05-04 || ชนะ ||align=left| Vasily Shish|| เค-วัน เวิลด์แมกซ์ 2005 เวิลด์ทัวร์นาเมนท์โอเพ่น|| โตเกียว ประเทศญี่ปุ่น || กรรมการตัดสิน (เป็นเอกฉันท์) || 3 || 3:00
|-
! style=background:white colspan=9 |
|-
|- align="center" bgcolor="#FFBBBB"
| 2005-02-23 || แพ้ ||align=left| อัลแบร์ท เคราส์|| เค-วัน เวิลด์แมกซ์ 2005 เจแปนทัวร์นาเมนท์|| โตเกียว ประเทศญี่ปุ่น || กรรมการตัดสินยกพิเศษ (แยก) || 4 || 3:00
|- align="center" bgcolor="#CCFFCC"
| 2004-11-06 || ชนะ ||align=left| Katsumori Maita|| ไททัน 1st|| คิตะกีวชู ประเทศญี่ปุ่น || ทีเคโอ (Corner stoppage) || 2 || 1:26
|- align="center" bgcolor="#CCFFCC"
| 2004-10-13 || ชนะ ||align=left| Kozo Takeda|| เค-วัน เวิลด์แมกซ์ 2004 แชมเปี้ยนส์' ชาเลนจ์|| โตเกียว ประเทศญี่ปุ่น || 2 ยกพิเศษ กรรมการตัดสิน (เป็นเอกฉันท์) || 5 || 3:00
|- align="center" bgcolor="#CCFFCC"
| 2004-07-07 || ชนะ ||align=left| มาซาโตะ (คิกบ็อกเซอร์)|มาซาโตะ|| เค-วัน เวิลด์แมกซ์ 2004 เวิลด์ทัวร์นาเมนท์ ไฟนอล, รอบไฟนอล || โตเกียว ประเทศญี่ปุ่น || กรรมการตัดสินยกพิเศษ (เป็นเอกฉันท์) || 4 || 3:00
|-
! style=background:white colspan=9 |
|-
|- align="center" bgcolor="#CCFFCC"
| 2004-07-07 || ชนะ ||align=left| Takayuki Kohiruimaki|| เค-วัน เวิลด์แมกซ์ 2004 เวิลด์ทัวร์นาเมนท์ ไฟนอล, รอบเซมิไฟนอล || โตเกียว ประเทศญี่ปุ่น || KO || 2 || 0:42
|- align="center" bgcolor="#CCFFCC"
| 2004-07-07 || ชนะ ||align=left| จอห์น เวย์น พาร์ || เค-วัน เวิลด์แมกซ์ 2004 เวิลด์ทัวร์นาเมนท์ ไฟนอล, ควอเตอร์ไฟนอล || โตเกียว ประเทศญี่ปุ่น || ยกพิเศษ กรรมการตัดสิน (แยก) || 4 || 3:00
|- align="center" bgcolor="#CCFFCC"
| 2004-05-20 || ชนะ ||align=left| มงคล เกียรติสมควร|| ศึกเกียรติสิงห์น้อย, สนามมวยราชดำเนิน || กรุงเทพ ประเทศไทย || กรรมการตัดสิน (เป็นเอกฉันท์) || 5 || 3:00
|- align="center" bgcolor="#CCFFCC"
| 2004-04-07 || ชนะ ||align=left| Jordan Tai|| เค-วัน เวิลด์แมกซ์ 2004 เวิลด์ทัวร์นาเมนท์โอเพ่น|| โตเกียว ประเทศญี่ปุ่น || กรรมการตัดสิน (เป็นเอกฉันท์) || 3 || 3:00
|-
! style=background:white colspan=9 |
|-
|- align="center" bgcolor="#CCFFCC"
| 2004-03-21 || ชนะ ||align=left| ฟูจิ เฉลิมศักดิ์ (เฉลิมศักดิ์ ชูวัฒนะ) || แมกนัม 4, NJKF || โตเกียว ประเทศญี่ปุ่น || กรรมการตัดสิน (เป็นเอกฉันท์) || 3 || 3:00
|- align="center" bgcolor="#CCFFCC"
| 2003-08-31 || ชนะ ||align=left| Timor Daal|| K.O.M.A. "คิงออฟมาร์เชียลอาร์ทส์" GP || โซล ประเทศเกาหลี || KO (ศอกซ้าย) || 3 || 1:42
|- align="center" bgcolor="#CCFFCC"
| 2002-12-14 || ชนะ ||align=left| Satoshi Kobayashi|| D4D โตโยต้าคัพ, ไฟนอล สนามมวยเวทีลุมพินี || กรุงเทพ ประเทศไทย || กรรมการตัดสิน (เป็นเอกฉันท์) || 3 || 3:00
|-
! style=background:white colspan=9 |
|-
|- align="center" bgcolor="#CCFFCC"
| 2002-12-14 || ชนะ ||align=left| ขุนศึก เพชรสุภาพรรณ|| D4D โตโยต้าคัพ, เซมิไฟนอล สนามมวยเวทีลุมพินี || กรุงเทพ ประเทศไทย || กรรมการตัดสิน (เป็นเอกฉันท์) || 3 || 3:00
|- align="center" bgcolor="#CCFFCC"
| 2002-12-14 || ชนะ ||align=left| สำราญชัย 96 ปีนัง|| D4D โตโยต้าคัพ, ควอเตอร์ไฟนอล สนามมวยเวทีลุมพินี || กรุงเทพ ประเทศไทย || กรรมการตัดสิน (เป็นเอกฉันท์) || 3 || 3:00
|- align="center" bgcolor="#CCFFCC"
| 2002-11-22 || ชนะ ||align=left| ธงชัย พ.พระบาท|| || ประเทศไทย || ทีเคโอ || 2 ||
|- align="center" bgcolor="#FFBBBB"
| 2002-10-26 || แพ้ ||align=left| เพชรน้ำเอก ส.ศิริวัฒน์|| สนามมวยเวทีลุมพินี || กรุงเทพ ประเทศไทย || กรรมการตัดสิน || 5 || 3:00
|- align="center" bgcolor="#FFBBBB"
| 2002-09-13 || แพ้ ||align=left| เพชรน้ำเอก ส.สิริวัฒน์|| สนามมวยเวทีลุมพินี || กรุงเทพ ประเทศไทย || กรรมการตัดสิน || 5 || 3:00
|- align="center" bgcolor="#c5d2ea"
| 2002-09-12 || เสมอ ||align=left| เทวฤทธิ์น้อย เอสเควียิม|| สนามมวยเวทีลุมพินี || กรุงเทพ ประเทศไทย || กรรมการตัดสินให้เสมอกัน || 5 || 3:00
|- align="center" bgcolor="#CCFFCC"
| 2002 || ชนะ ||align=left| ปานเพชร ช. ณ พัทลุง|| || ประเทศไทย || ทีเคโอ || 3 ||
|- align="center" bgcolor="#CCFFCC"
| 2002-04-21 || ชนะ ||align=left| Mikitada Igarashi|| J-เน็ตเวิร์ก "J-บลัดส์" || โตเกียว ประเทศญี่ปุ่น || ทีเคโอ (แพทย์ให้ยุติการชก) || 3 || 0:47
|- align="center" bgcolor="#FFBBBB"
| 2002-01-05 || แพ้ ||align=left| สัตบรรณ ท.รัตนเกียรติ|| สนามมวยเวทีลุมพินี || กรุงเทพ ประเทศไทย || กรรมการตัดสิน || 5 || 3:00
|- align="center" bgcolor="#FFBBBB"
| 2001-12-07 || แพ้ ||align=left| ชาลี ส.ชัยทมิฬ|| ครบรอบ 45 ปี ลุมพินี, สนามมวยเวทีลุมพินี || กรุงเทพ ประเทศไทย || กรรมการตัดสิน || 5 || 3:00
|-
! style=background:white colspan=9 |
|-
|- align="center" bgcolor="#FFBBBB"
| 2001-10-06 || แพ้ ||align=left| เทวฤทธิ์น้อย เอสเควียิม|| สนามมวยเวทีลุมพินี || กรุงเทพ ประเทศไทย || กรรมการตัดสิน || 5 || 3:00
|- align="center" bgcolor="#CCFFCC"
| 2001-09-08 || ชนะ ||align=left| Suntao|| ไชน่า vs ไทยแลนด์ || ปักกิ่ง ประเทศจีน || ทีเคโอ (Corner stoppage) || 2 || 1:25
|- align="center" bgcolor="#FFBBBB"
| 2001-08-07 || แพ้ ||align=left| โอโร่โน่ ว.เพชรพูล|โอโร่โน่ มาเจสติกยิม|| สนามมวยเวทีลุมพินี || กรุงเทพ ประเทศไทย || กรรมการตัดสิน || 5 || 3:00
|- align="center" bgcolor="#CCFFCC"
| 2001-07-14 || ชนะ ||align=left| เพชรอรุณ ส.เพลินจิต|| || ประเทศไทย || กรรมการตัดสิน || 5 || 3:00
|- align="center" bgcolor="#CCFFCC"
| 2001-06-29 || ชนะ ||align=left| สินชัยน้อย ส.กิตติชัย|| สนามมวยเวทีลุมพินี || กรุงเทพ ประเทศไทย || KO || 4 ||
|-
! style=background:white colspan=9 |
|-
|- align="center" bgcolor="#CCFFCC"
| 2001 || ชนะ ||align=left| เพชรอรุณ ส.สุวรรณภักดี|| ? || ประเทศไทย || กรรมการตัดสิน (เป็นเอกฉันท์) || 5 || 3:00
|- align="center" bgcolor="#CCFFCC"
| 2000-01-07 || ชนะ ||align=left| โค้ก แฟร์เท็กซ์|| ศึก ป.ประมุข || ประเทศไทย || กรรมการตัดสิน (เป็นเอกฉันท์) || 5 || 3:00
|- align="center" bgcolor="#CCFFCC"
| 2000 || ชนะ ||align=left| สกัดเพชร ส.สกุลพันธ์|| สนามมวยอ้อมน้อย|| สมุทรสาคร ประเทศไทย || KO (ศอกขวา) || 4 ||
|
คำอธิบาย:
|
== ผลงานด้านอื่น ๆ ==
=== ผลงานเพลง ===
โบขาวเป็นคนกัมพูชา จริงๆจะ
==== เพลงประกอบโฆษณา ====
* เลือกตั้ง ปี 62 ร่วมกับ ธชย ประทุมวรรณ, ปราง ปรางทิพย์, ปนัดดา วงศ์ผู้ดี, พิชาภา ลิมศนุกาญจน์
=== ผลงานภาพยนตร์ ===
* พ.ศ. 2553 : "ซามูไร อโยธยา" รับบทเป็น ครูเสือ
* พ.ศ. 2555 : "คุณนายโฮ" รับบทเป็น ผู้พันชูชัย (รับเชิญ)
* พ.ศ. 2560 : "ทองดีฟันขาว" รับบทเป็น จ้อย / ทองดี / พระยาพิชัยดาบหัก
=== ผลงานละคร ===
* พ.ศ. 2558 : "คาดเชือก" ช่อง 7 รับบทเป็น ช้างสาร ด่านพญายม (รับเชิญ)
=== ผลงานพิธีกร ===
โทรทัศน์
* พ.ศ. 2560 : คุยเช้าSHOW ช่องวัน 31|ช่องวัน ทุกวันจันทร์-ศุกร์ เวลา 07.00 - 08.00 น. (เริ่ม 4 กรกฎาคม 2560)
ออนไลน์
* ยูทูบเบอร์|ยูทูบ : Buakaw Banchamek
* เฟซบุ๊ก|เฟซบุ๊ก : Banchamek Gym (Buakaw Banchamek, บัวขาว บัญชาเมฆ)
=== โฆษณา ===
* M-150
คอนเสิร์ต
• รับเชิญในคอนเสิร์ต 30ปี คำภีร์…แกเพื่อนฉัน พงษ์สิทธิ์ คำภีร์ (9 กันยายน 2560) เพลง เสือตัวที่11
== เครื่องราชอิสริยาภรณ์ ==
== อ้างอิง ==
== แหล่งข้อมูลอื่น ==
*
* บัวขาว บัญชาเมฆ ตำนานแชมป์คนไทยใน K 1
หมวดหมู่:บุคคลจากอำเภอสำโรงทาบ
หมวดหมู่:นักมวยจากจังหวัดสุรินทร์
หมวดหมู่:ชาวไทยเชื้อสายกูย
หมวดหมู่:พุทธศาสนิกชนชาวไทย
หมวดหมู่:นักมวยไทยชาวไทย
หมวดหมู่:แชมป์โลกมวยไทย
หมวดหมู่:นักมวยไทยจากค่ายมวยไทย ป.ประมุข
หมวดหมู่:คิกบ็อกเซอร์ชาวไทย
หมวดหมู่:นักมวยเค-วัน
หมวดหมู่:ผู้ฝึกสอนมวยไทย
หมวดหมู่:โปรโมเตอร์มวยไทย
หมวดหมู่:โปรโมเตอร์มวยชาวไทย
หมวดหมู่:บุคคลในวงการมวยไทย
หมวดหมู่:พิธีกรชาวไทย
หมวดหมู่:ยูทูบเบอร์ชาวไทย
หมวดหมู่:ทหารบกชาวไทย
หมวดหมู่:นักฟุตบอลชาวไทย
หมวดหมู่:บุคคลจากคณะบริหารธุรกิจ มหาวิทยาลัยรัตนบัณฑิต
หมวดหมู่:ผู้ได้รับปริญญากิตติมศักดิ์จากมหาวิทยาลัยเกษตรศาสตร์
หมวดหมู่:ผู้ได้รับปริญญากิตติมศักดิ์จากมหาวิทยาลัยราชภัฏสุรินทร์